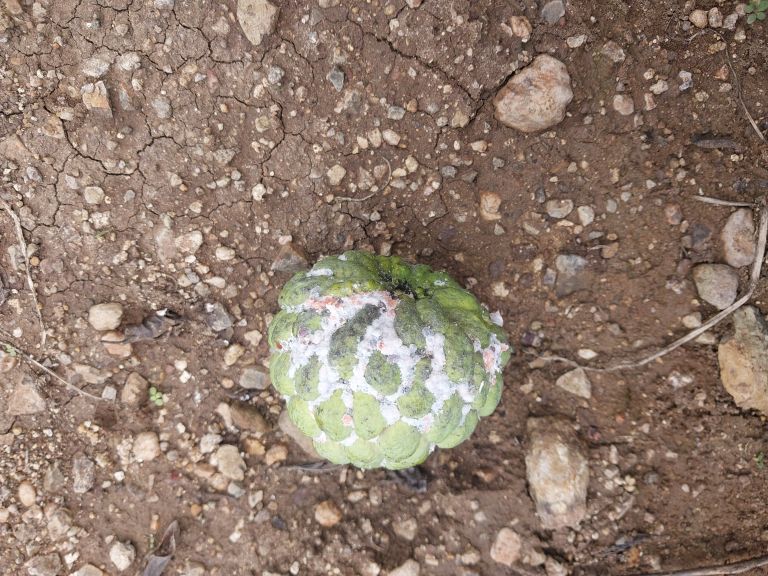
Disease label: Mealy Bug